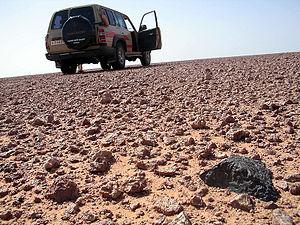
Un chasseur de météorites est une personne qui recherche activement des météorites. Ce peut être un amateur ou un professionnel qui réalise de fréquentes campagnes de prospections. Les deux utilisent fréquemment des outils tels que des détecteurs de métaux pour les découvrir.